Chiesa della Panaghia

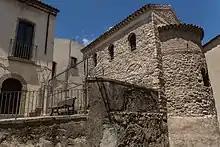
Chiesa della Panaghia

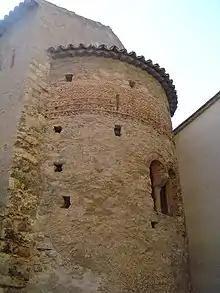
Semicircular apse

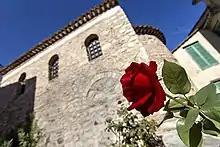
Sideview of the church

Panaghia is a small Byzantine church situated in the old town centre of Rossano, a "frazione" of Corigliano-Rossano, Calabria, southern Italy.